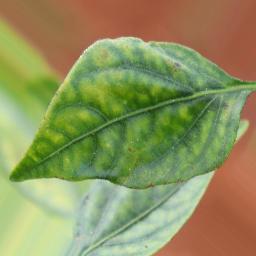
Label: nutritional